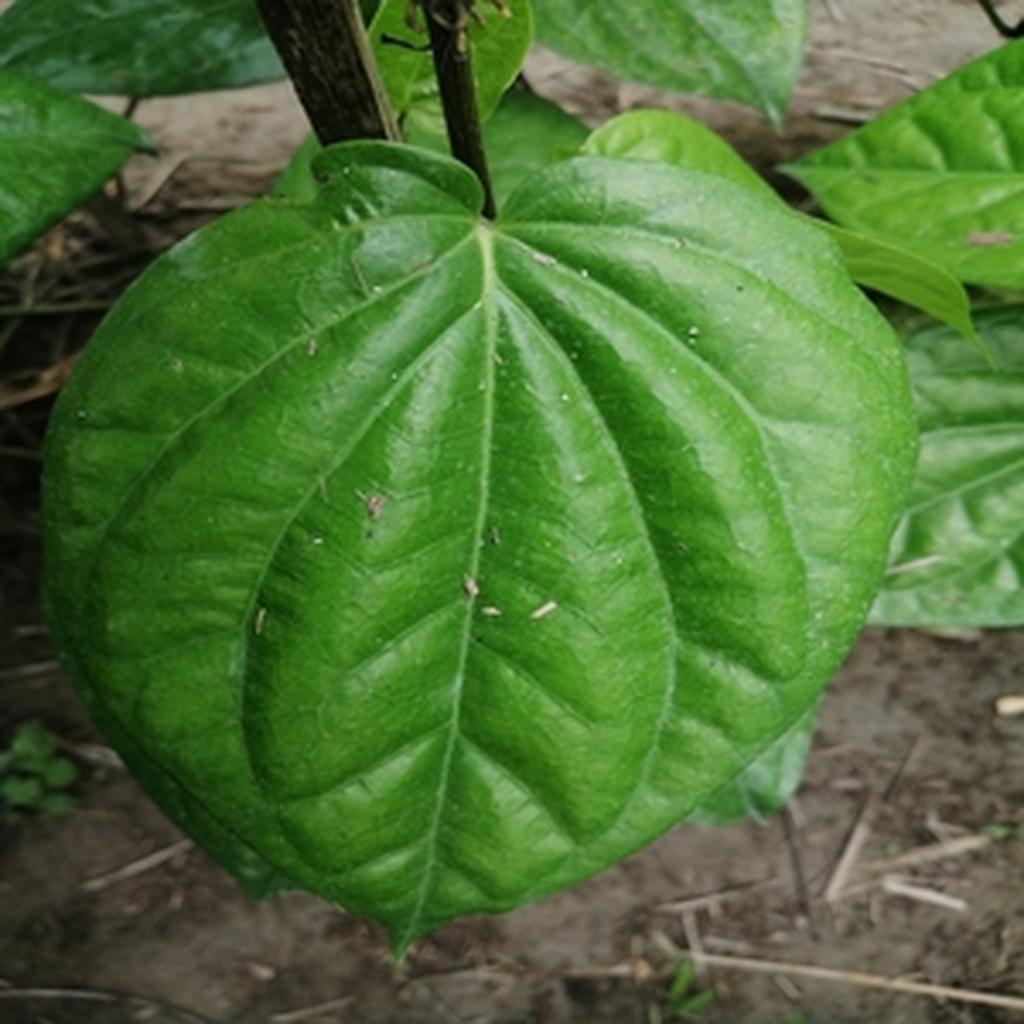
Label: Healthy_Leaf